Tropical Storm Arlene (2011)

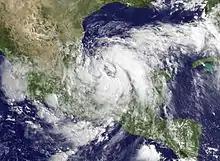
Tropical Storm Arlene organizing over the Bay of Campeche

Over the following hours, deep convection increased around the broad storm, though its circulation center continued to lack in organization.